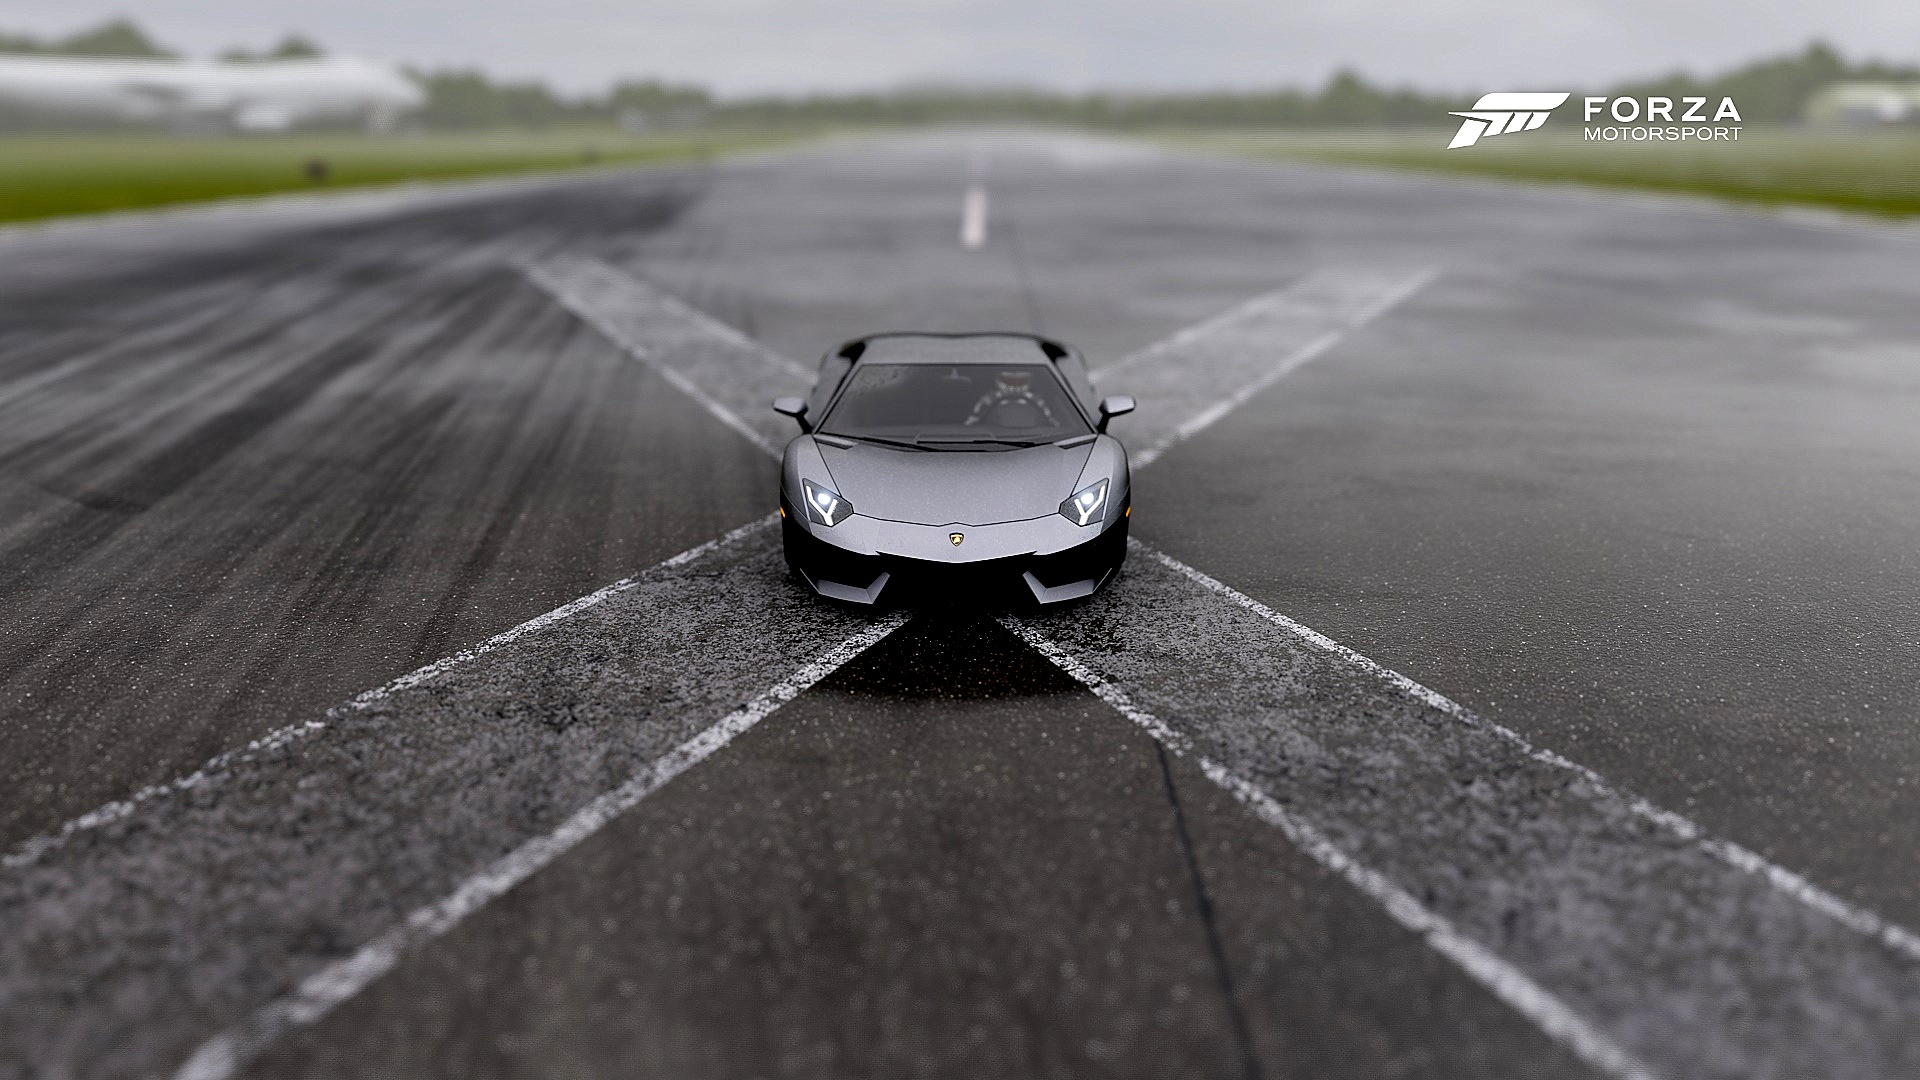
car, driving, asphalt, vehicle, sports car, supercar, screenshot, automobile make